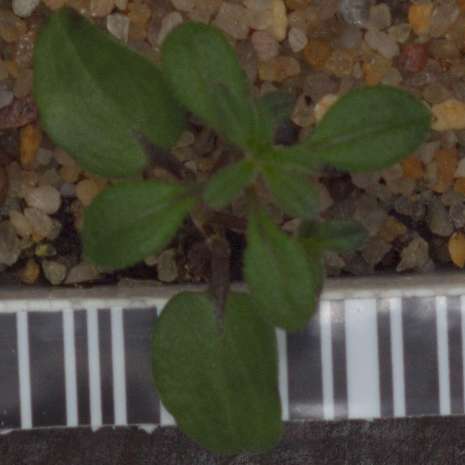
Label: cleavers